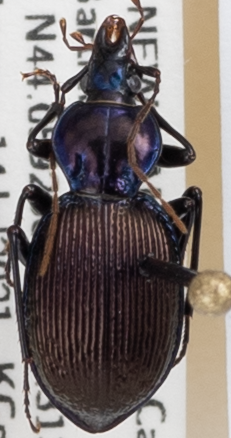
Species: Sphaeroderus canadensis canadensis
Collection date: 2021-07-14
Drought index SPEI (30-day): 0.47
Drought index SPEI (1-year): -1.13
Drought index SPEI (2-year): -0.8